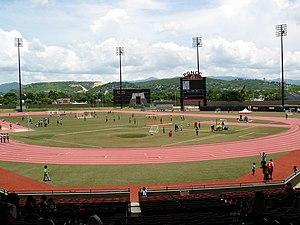
Le Ponce Grand Prix est un meeting international d'athlétisme qui se déroule une fois par an au Stade Francisco Montaner de Ponce, à Porto Rico. Cette compétition figure à partir de 2012 parmi les 15 meetings du Challenge mondial de l'IAAF.